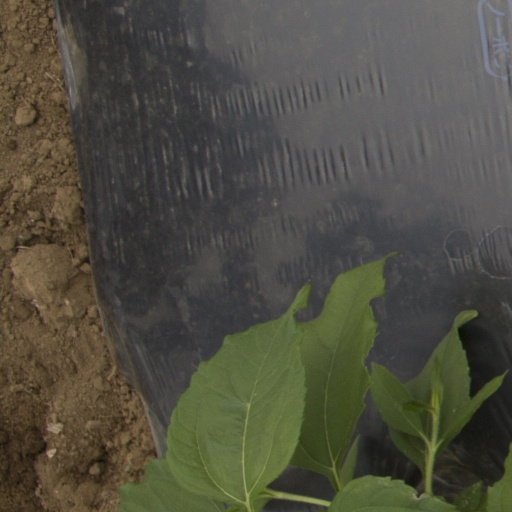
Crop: Jerusalem artichoke